Maip

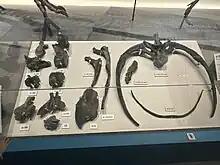
Holotype bones

The "Maip" holotype specimen, MPM 21545, was discovered by Alexis Rolando on the La Anita Farm, west of El Calafate, Santa Cruz province, Argentina, in 2019. The specimen was found disarticulated but in association over an area of . The known fossil material consists of the axis, several dorsal and caudal vertebrae, cervical and dorsal ribs, gastralia, a left coracoid, fragmentary scapula, partial right pubis, and partial metatarsal. Some of these bones were described in 2019 by Novas "et al". The holotype specimen includes some bones previously unknown in other megaraptorids. Although fragmentary, it represents one of the most complete megaraptorid skeletons known.